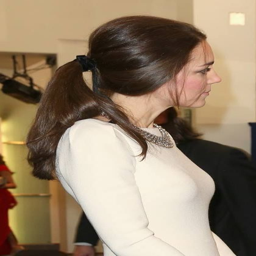
hairstyles : rocking a loose ponytail to attend the premiere of biographical film .